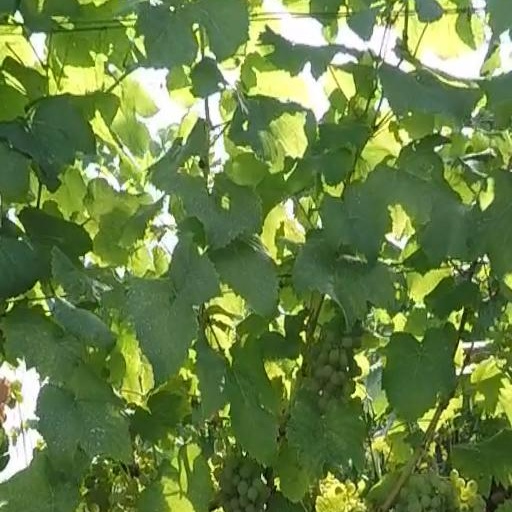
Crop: grape